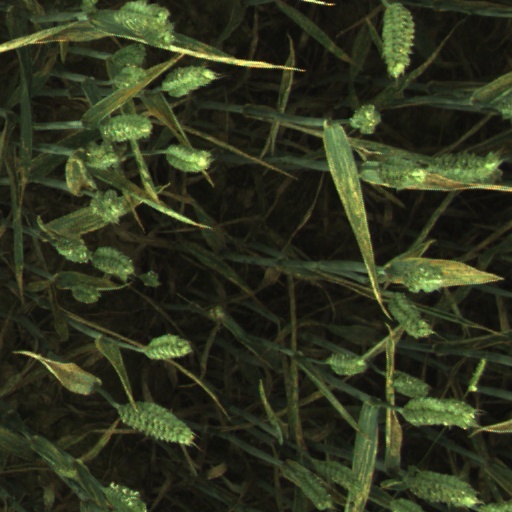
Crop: wheat